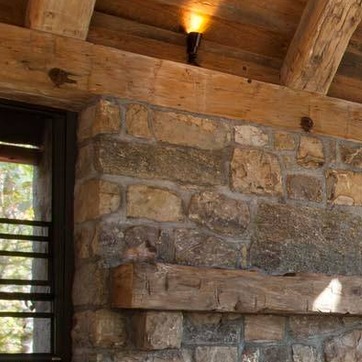
Material: stone